SMS Erzherzog Ferdinand Max

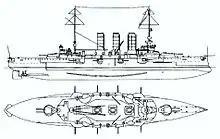
Right elevation and plan of the "Erzherzog Karl" class

"Erzherzog Ferdinand Max" displaced . She was long, had a beam of and a draft of . She was manned by 700 men. She and her sisters were the last and largest pre-dreadnought class built by the Austro-Hungarian Navy, surpassing the by approximately . She was propelled by two two-shaft, four cylinder vertical triple expansion steam engines. On trials, they developed , which propelled the ship at a speed of .